SS Arandora Star

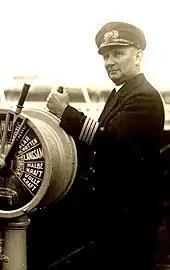
Otto Burfeind

The cruise ship carried 14 lifeboats and 90 liferafts. The torpedo destroyed one starboard lifeboat and disabled the davits and falls of another. Two lifeboats were damaged during their launch and thus useless. The crew successfully launched the remaining 10 lifeboats and more than half the liferafts. Some lifeboats were overloaded by prisoners descending the falls and side ladders, but many of the Italians were afraid to leave the ship. At least four of the remaining lifeboats were launched with a very small number of survivors. One other lifeboat was swamped and sank shortly after being launched.